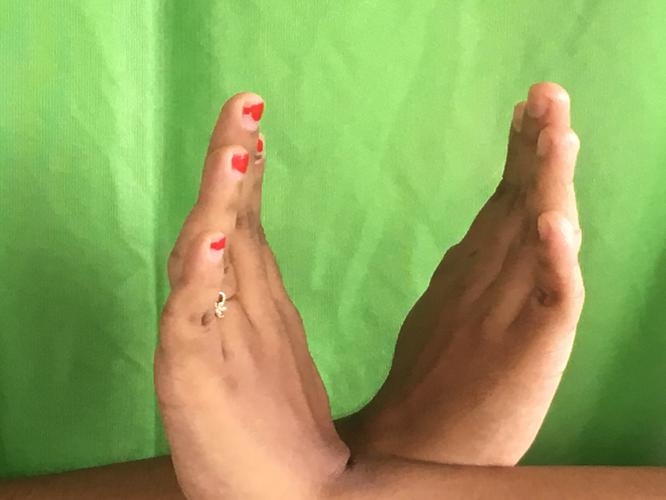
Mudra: Swastikam
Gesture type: double_hand